Question: Please indicate a possible affordance area of the jump_skateboard that can be used for riding
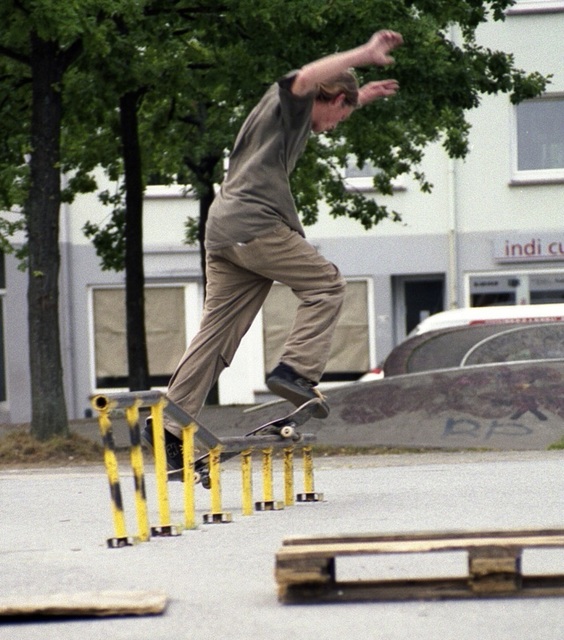
Answer: [148.245, 387.381, 335.445, 490.581]